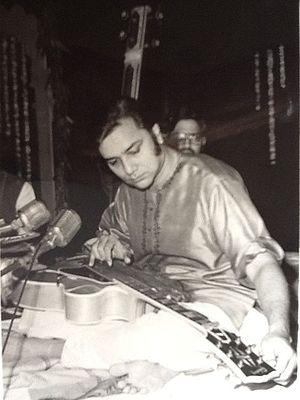
Brij Bhushan Kabra, né en 1937 à Jodhpur et mort le 12 avril 2018 à Ahmedabad, est un musicien indien.